Tarporley

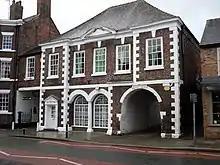
Tarporley Market Hall

Tarporley is bypassed by the A49 and A51 roads. The village was once served by Beeston Castle and Tarporley railway station on the North Wales Coast Line between Crewe and Chester, more than two miles from the village; the line remains open but the station closed in April 1966.